David Wootton (lord mayor)

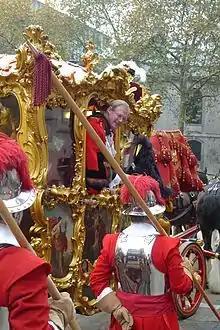
Wootton, as newly-elected Lord Mayor, waving to the crowds from the Lord Mayor's Coach

Sir David Hugh Wootton (born 21 July 1950) is an English lawyer and politician. He was the 684th Lord Mayor of London, from 2011 to 2012, and was Alderman of the Ward of Langbourn until 2 November 2024, when he retired from the Court of Aldermen.